Mashhad

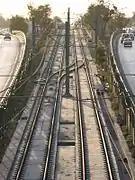
Panoramic perspective of Vakilabad LRTs

Mashhad is served by the Mashhad International Airport, which handles domestic flights to Iranian cities and international flights, mostly to neighbouring Arab countries. The airbase serves jointly as a civilian airport and a military airbase. During the June 2025 Israeli strikes on Iran, it was reported on 15 June that the Israeli Air Force bombed an aerial refueling plane at the airport.